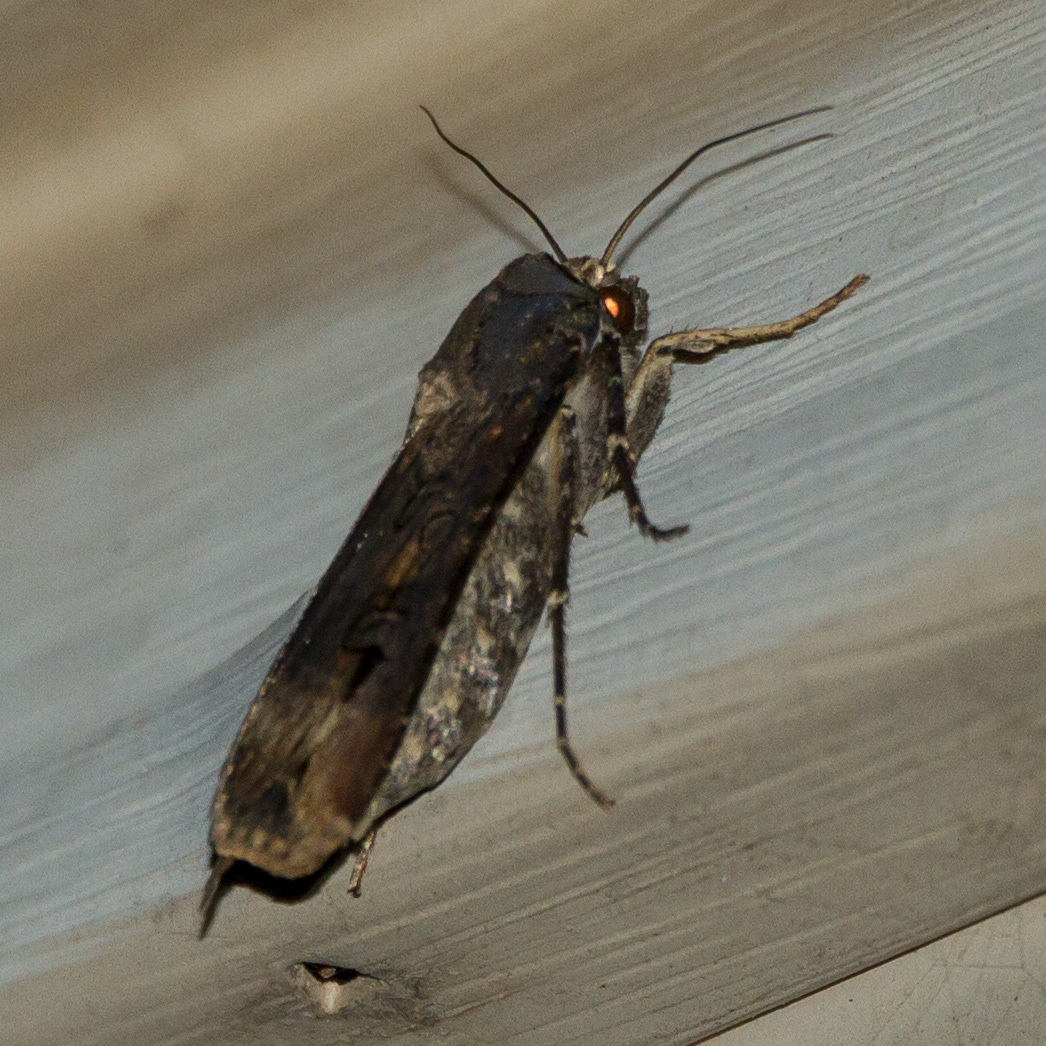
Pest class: cutworms